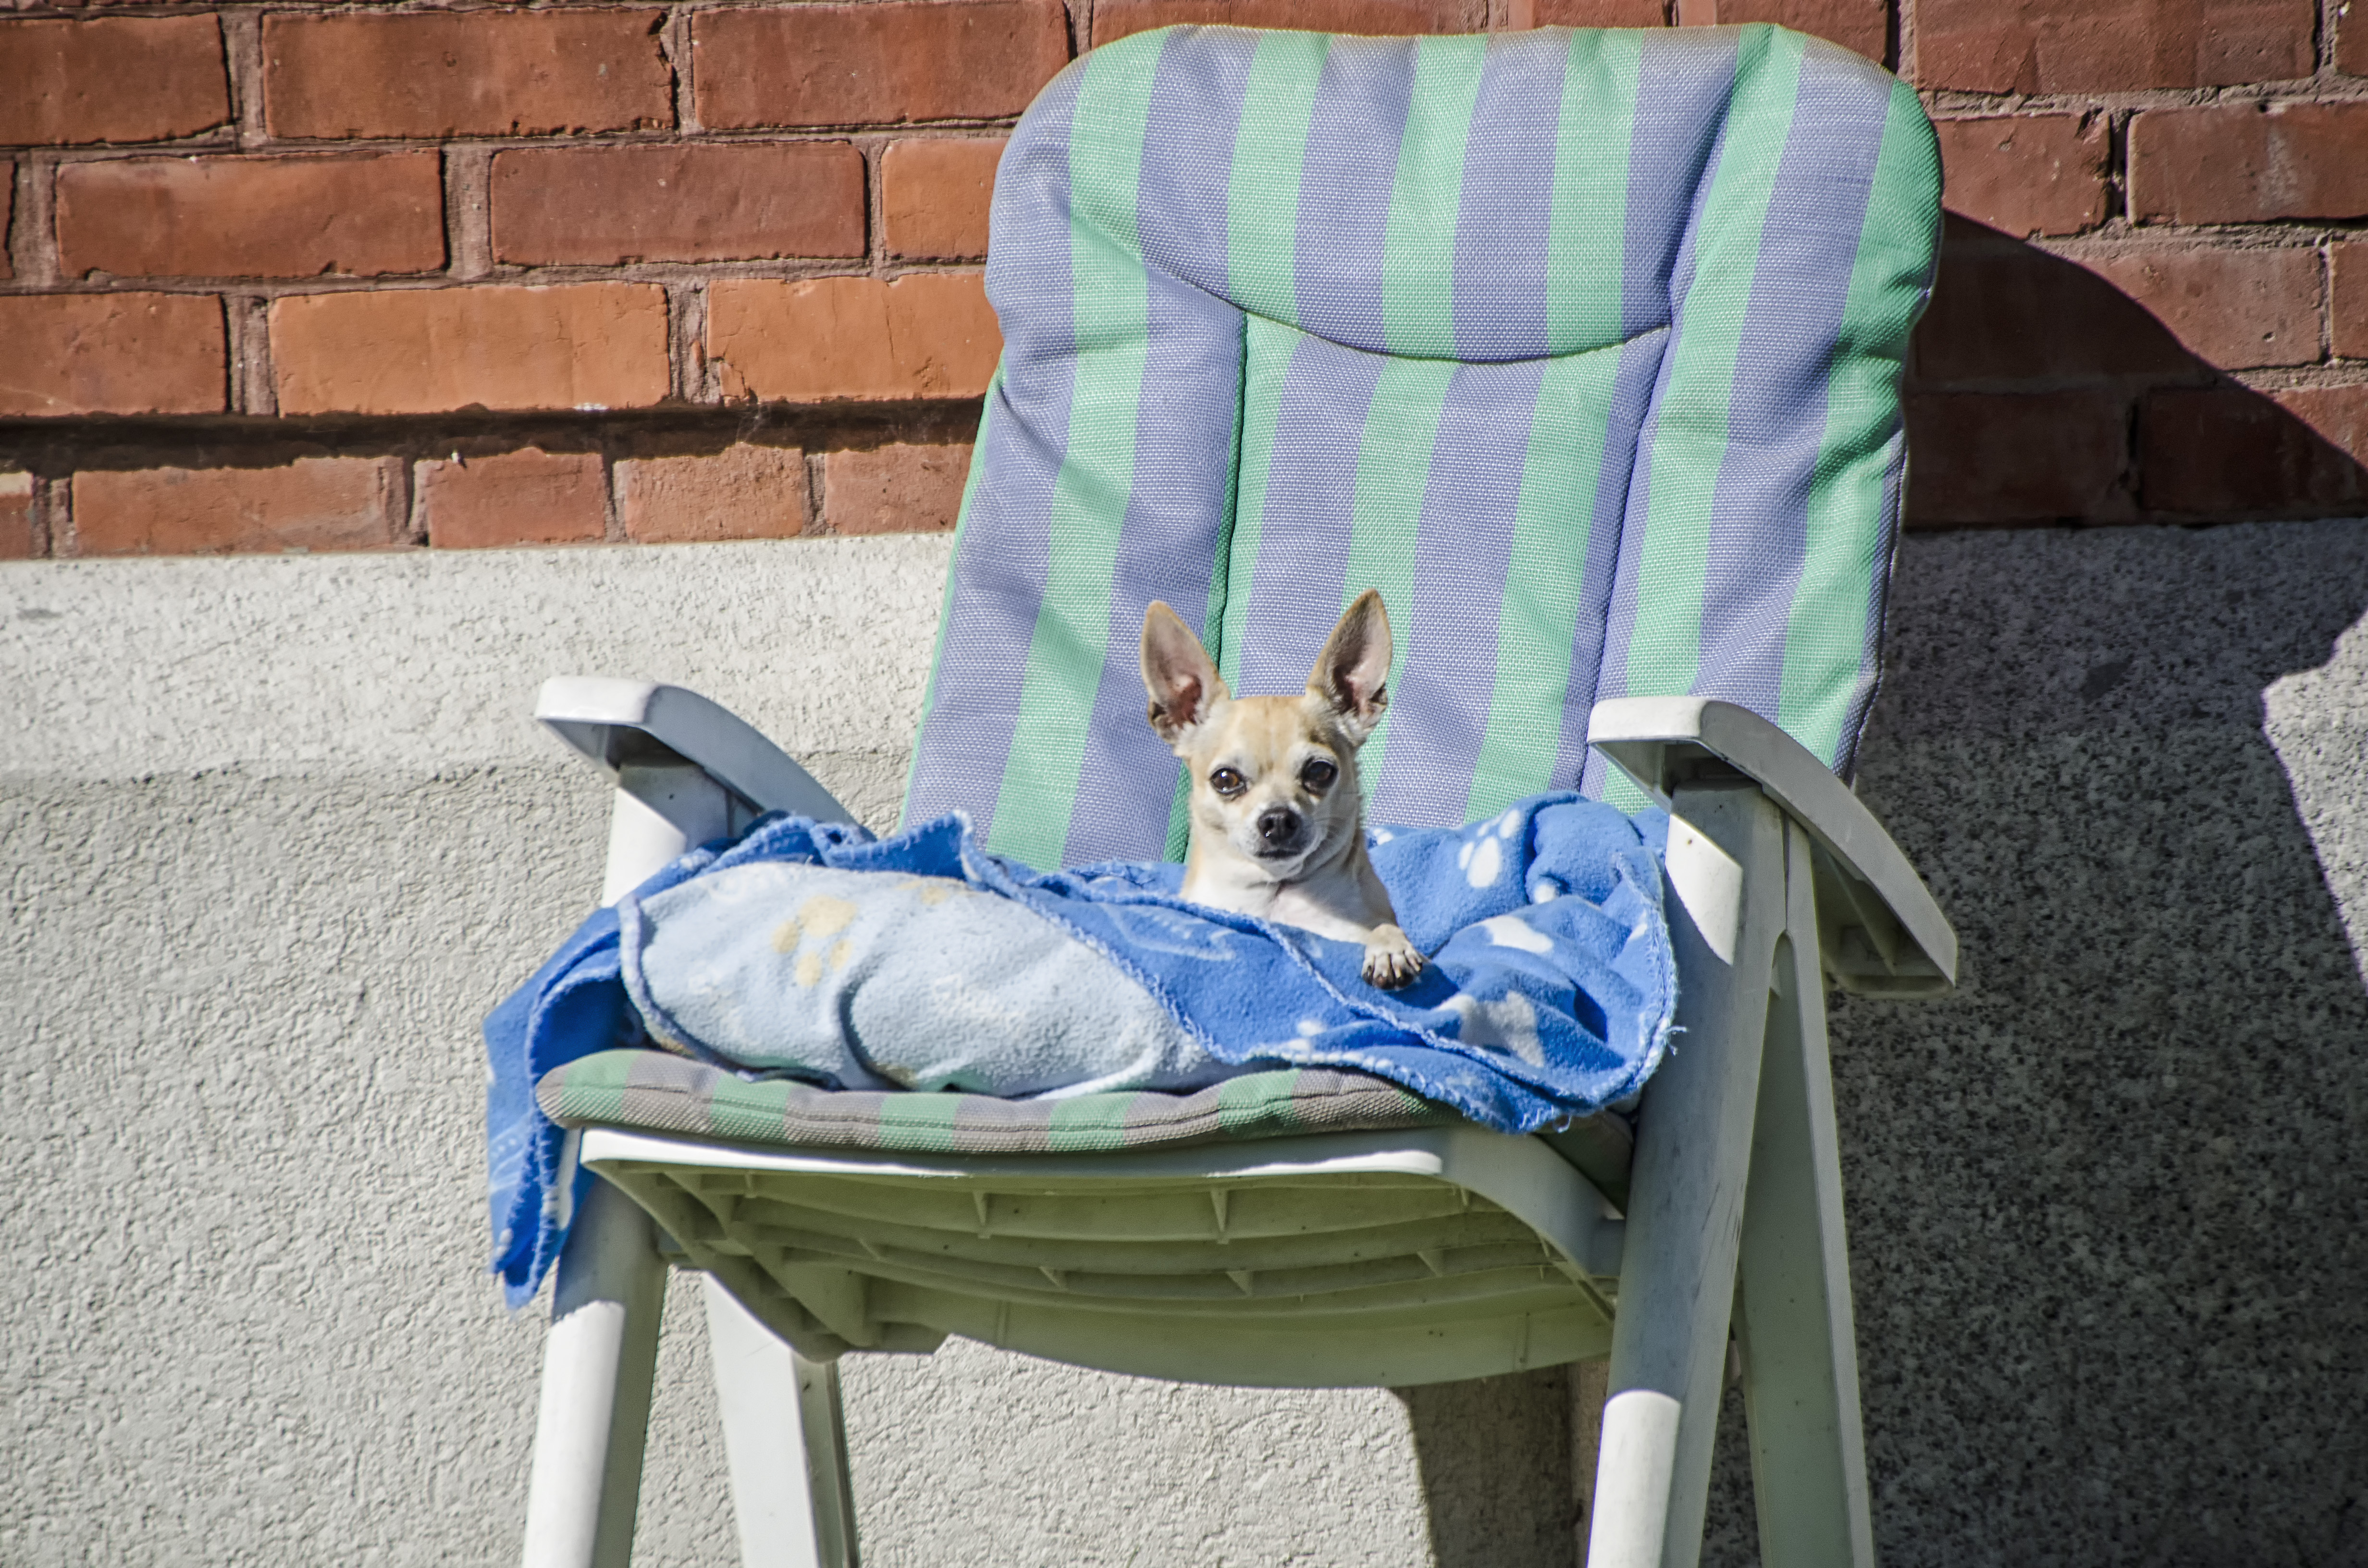
chair, dog, cat, sitting, blue, furniture, chien, canada, quebec, sherbrooke